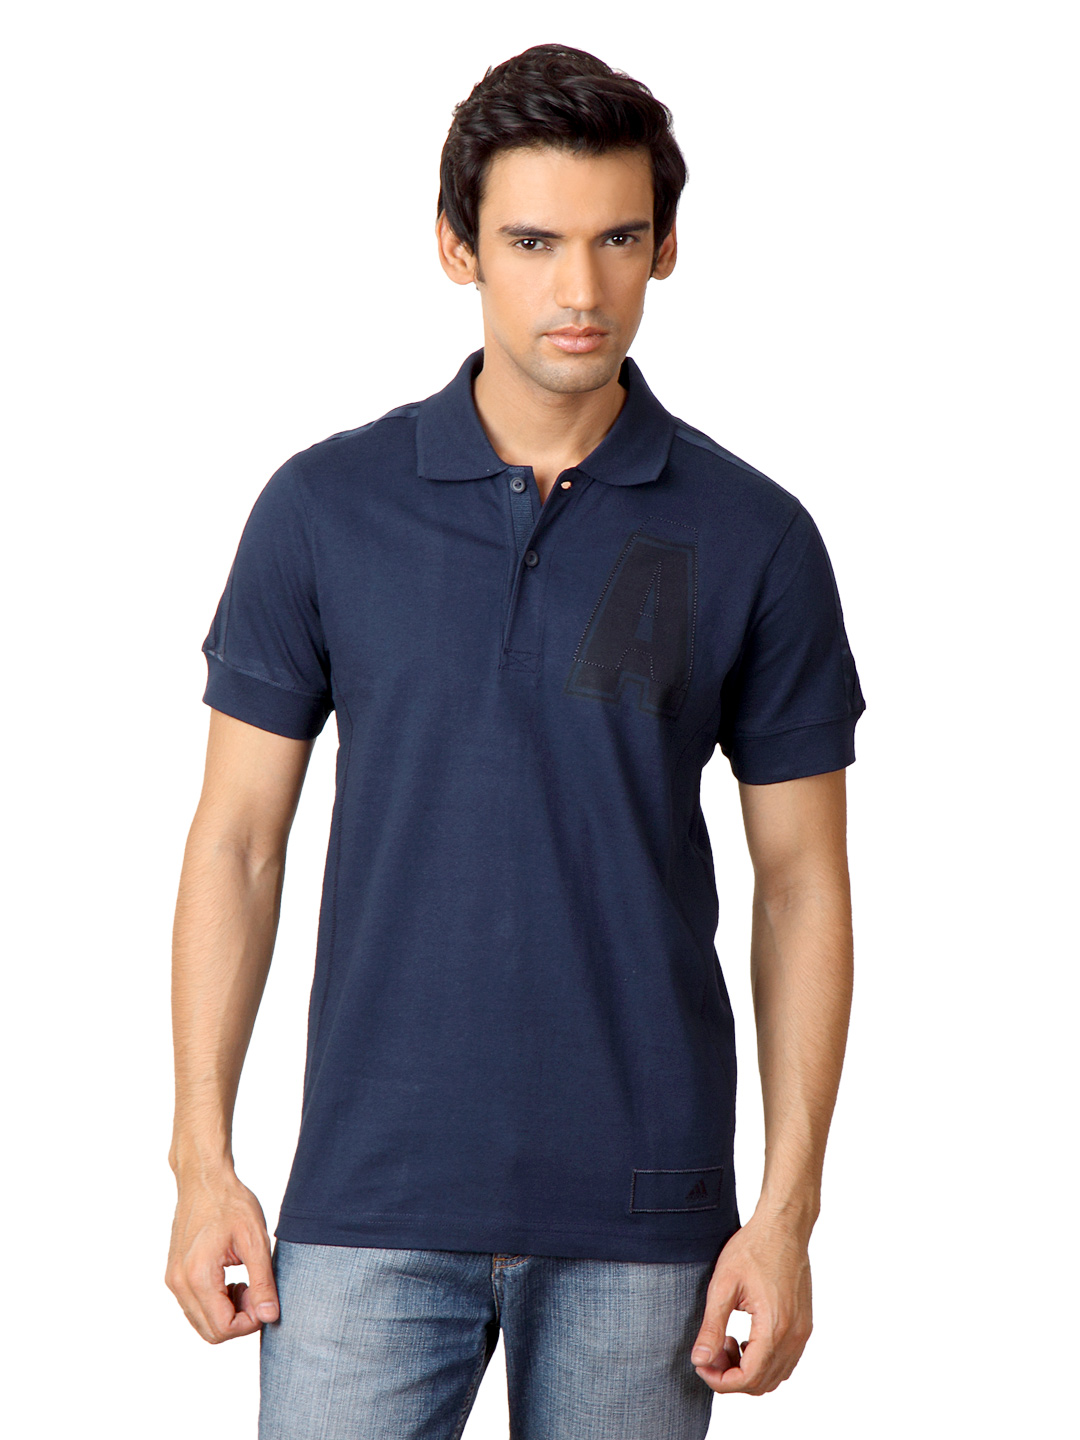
ADIDAS Men Navy Blue T-shirt
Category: Apparel / Topwear / Tshirts
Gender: Men
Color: Navy Blue
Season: Summer 2012
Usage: Casual